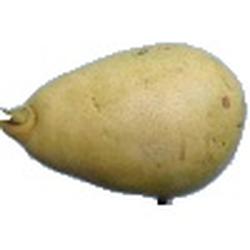
Label: Pear